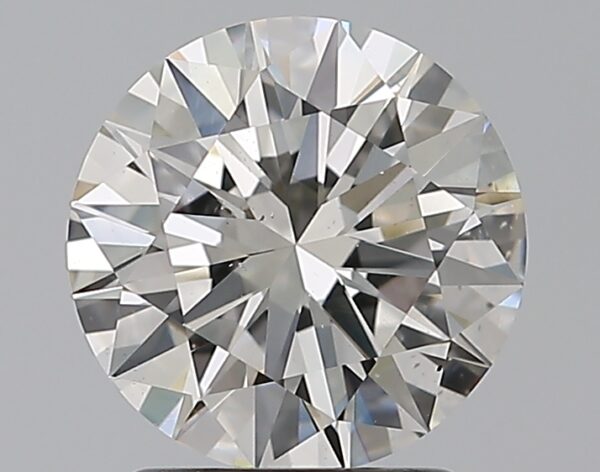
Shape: round
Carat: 1.71
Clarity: VS2
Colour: I
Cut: EX
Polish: EX
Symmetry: EX
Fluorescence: M
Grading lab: GIA
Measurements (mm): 7.7 x 7.74 x 4.67